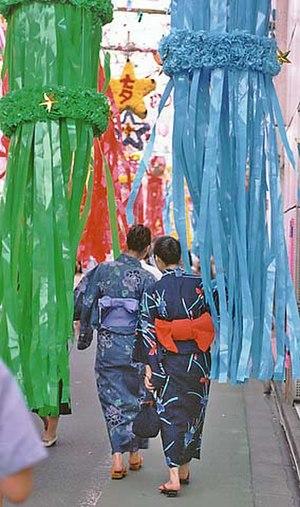
Tanabata est la fête japonaise des étoiles provenant des traditions O-Bon et de la fête des étoiles chinoise, Qīxī. La fête a généralement lieu le 7 juillet ou le 7 août, et célèbre la rencontre d'Orihime et Hiko-boshi. La Voie lactée, une rivière d'étoiles qui traverse le ciel, sépare les deux amants, et il leur est permis de se rencontrer une fois l'an. Ce jour particulier est le septième jour du septième mois lunaire du calendrier luni-solaire.